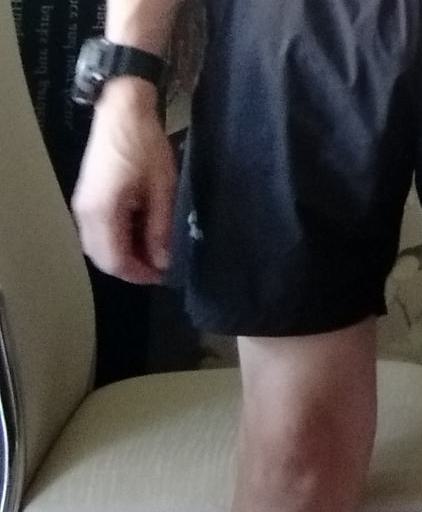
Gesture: no_gesture